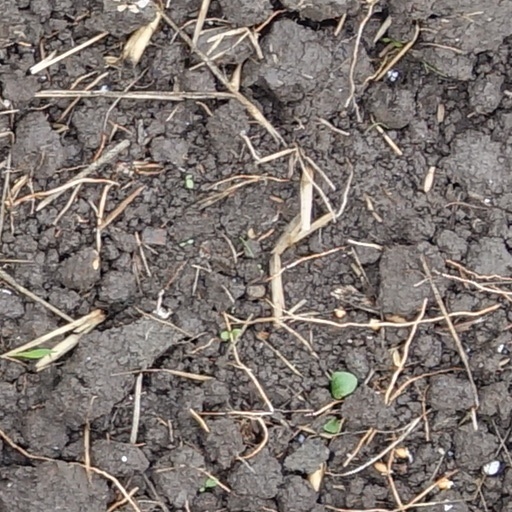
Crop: wheat